Excel London

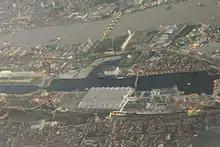
Aerial view of Excel in 2008, before its first extension

The Centre was designed by Moxley Architects and built by Sir Robert McAlpine. It opened in November 2000. In May 2008 it was acquired by Abu Dhabi National Exhibitions Company. Phase II of development, which included building London's first International Convention Centre (ICC) and creating an "eastern arrival experience", was completed on 1 May 2010. Phase 3 is expected to be completed in October 2024.